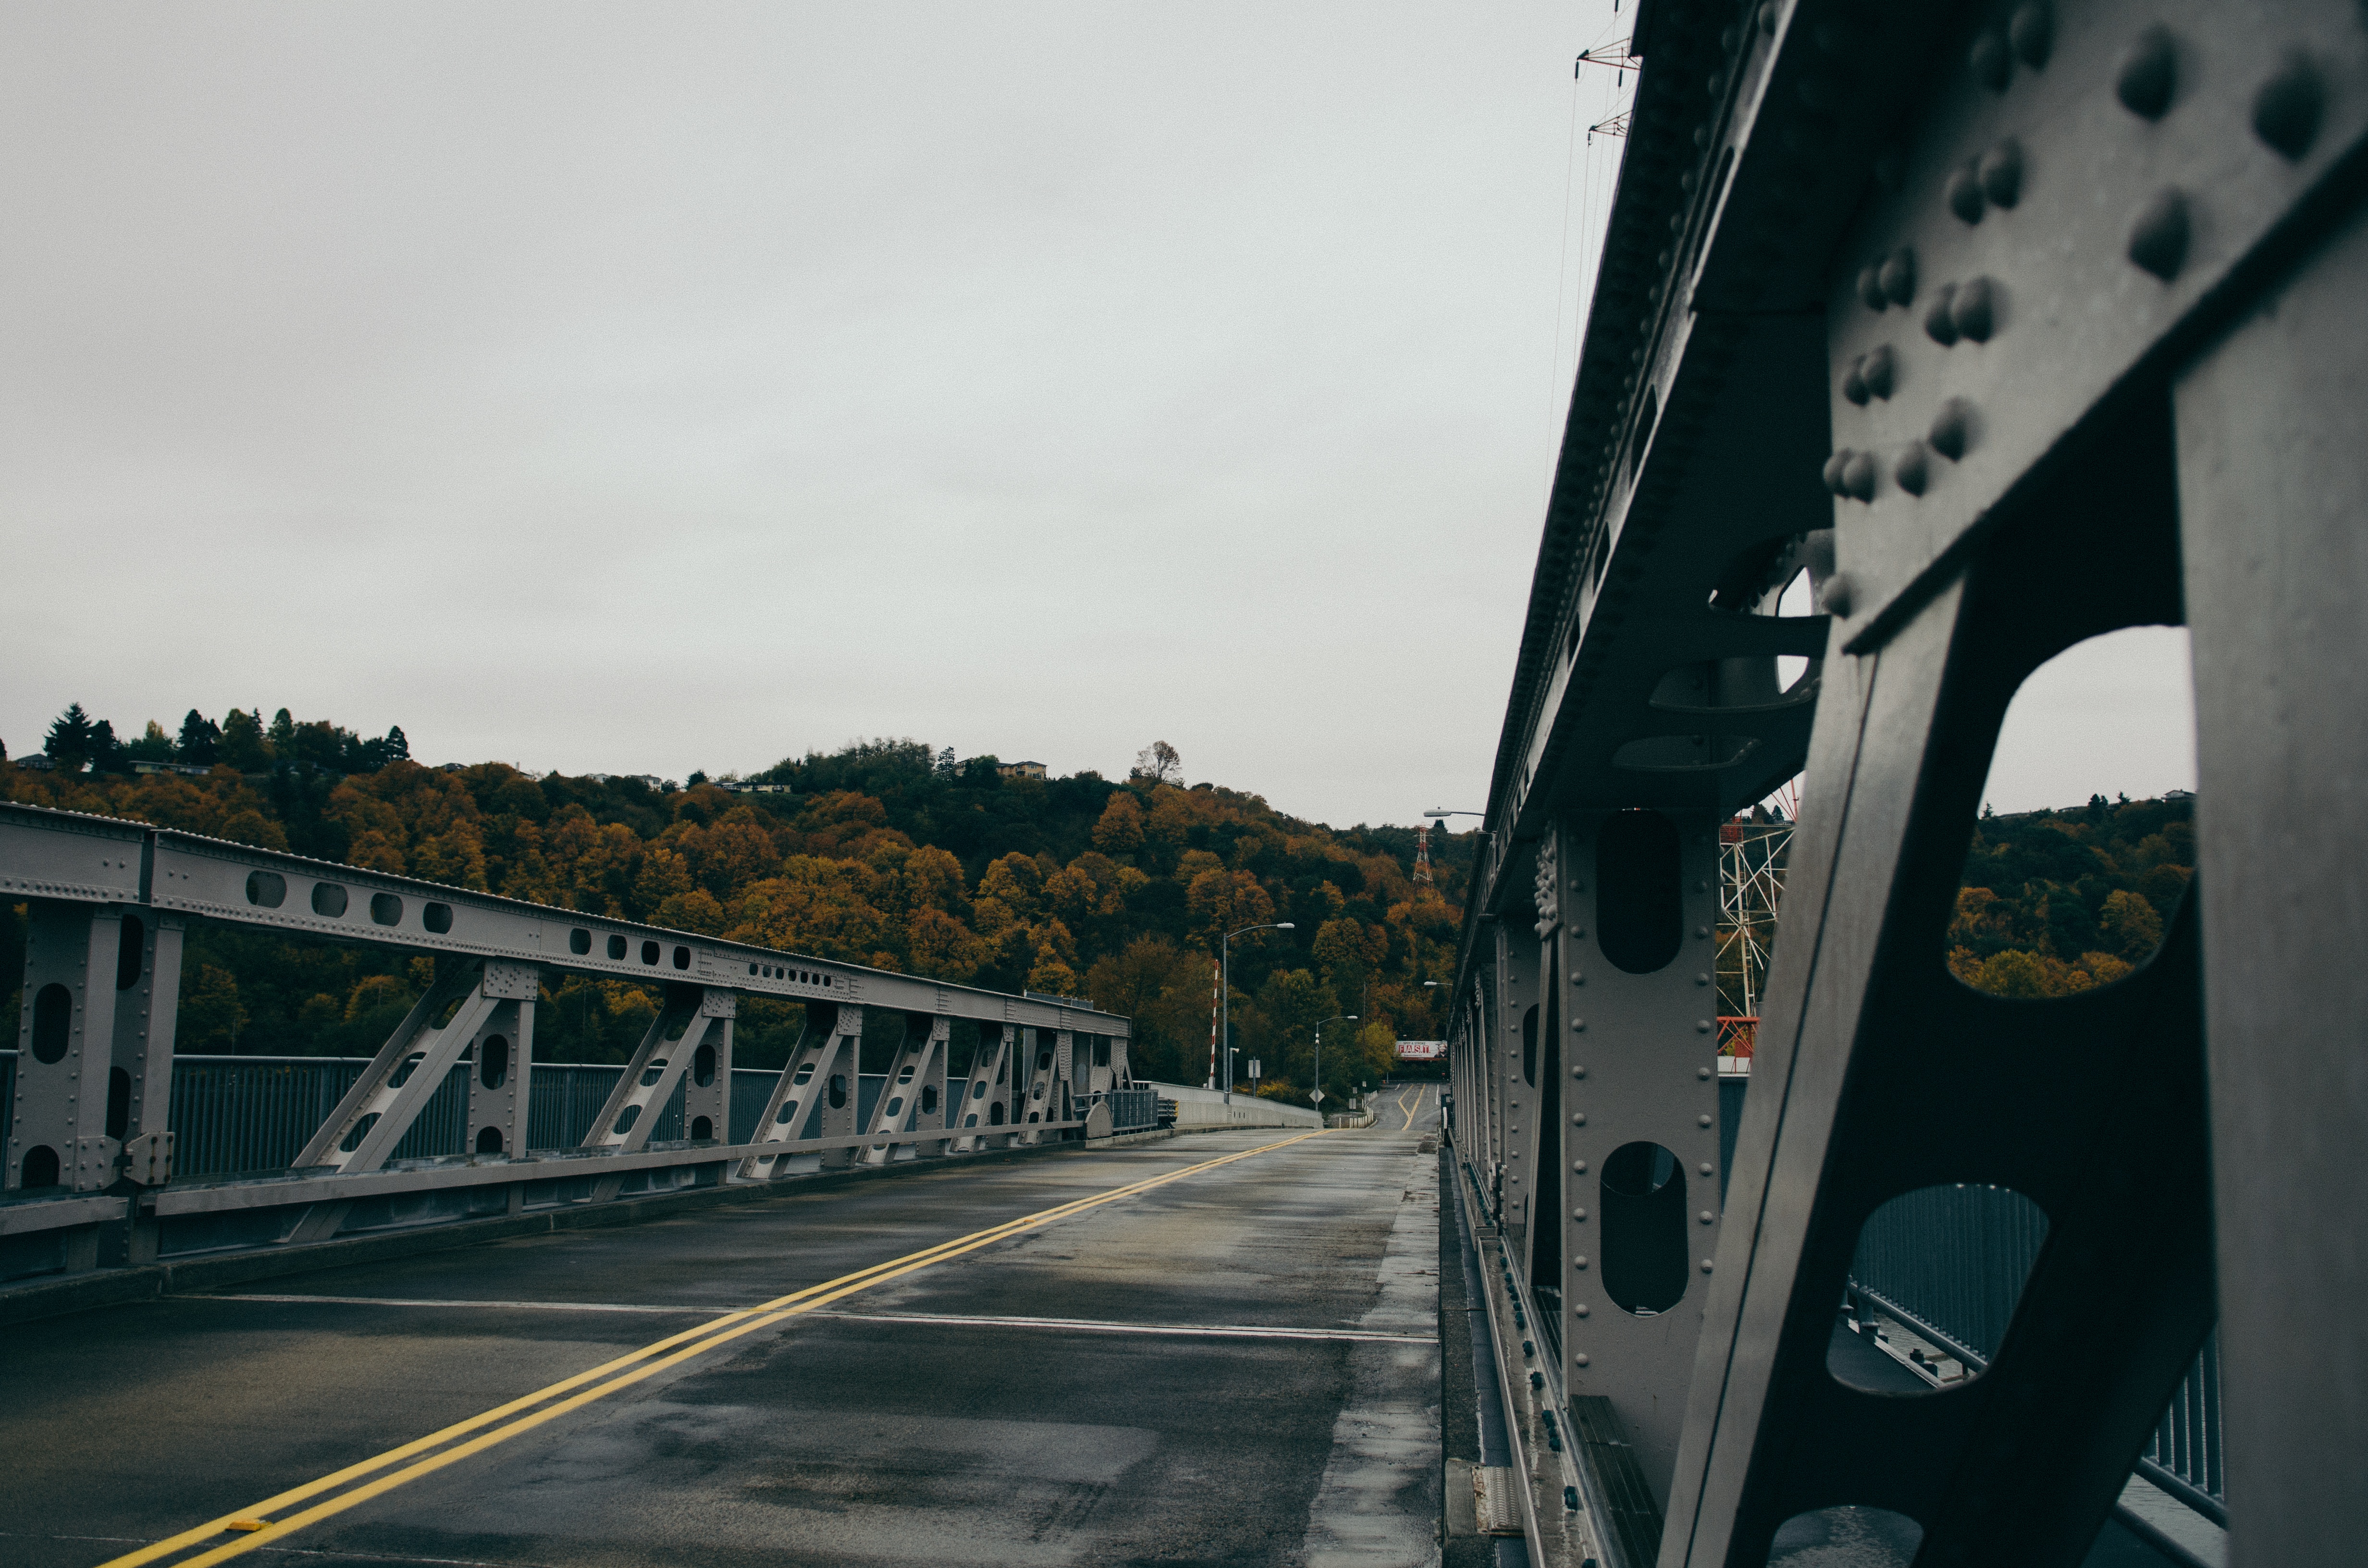
track, road, bridge, highway, train, transport, vehicle, lane, public transport, infrastructure